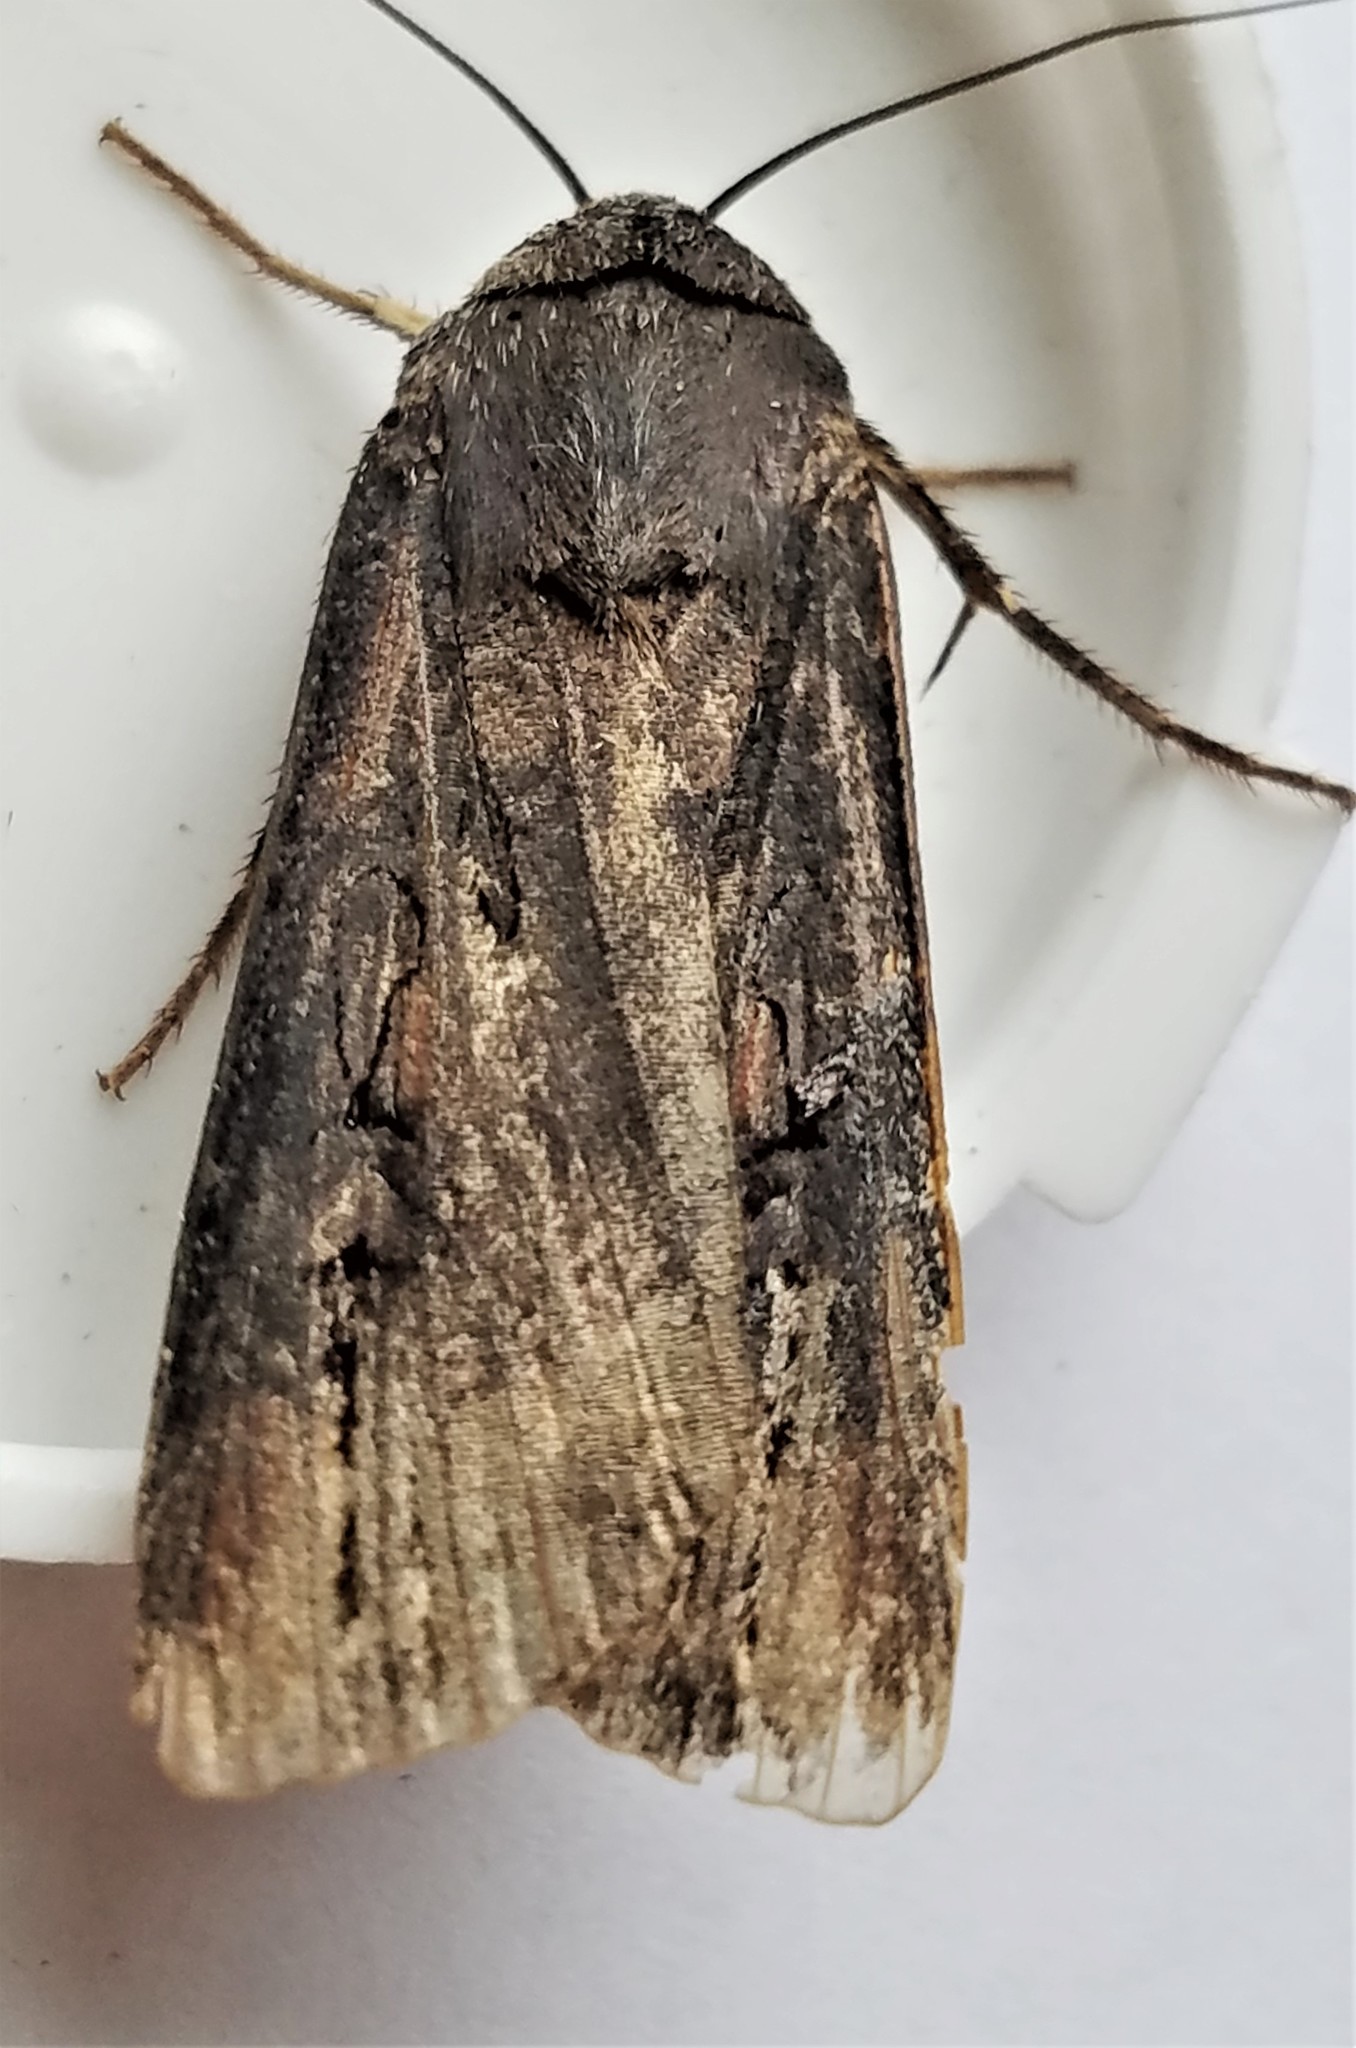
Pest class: cutworms